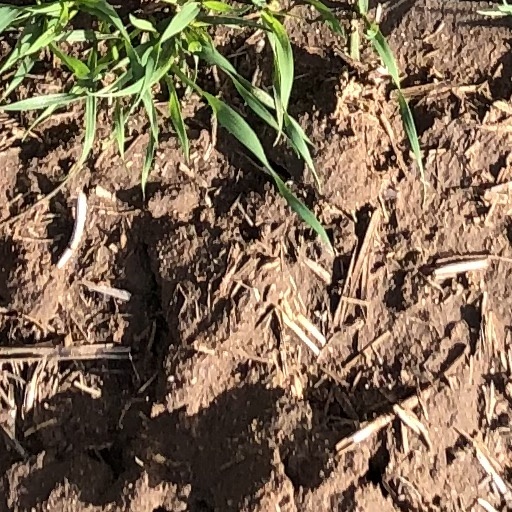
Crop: wheat